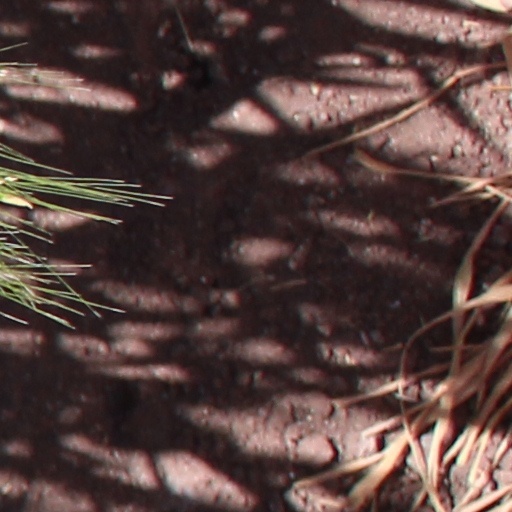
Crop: wheat